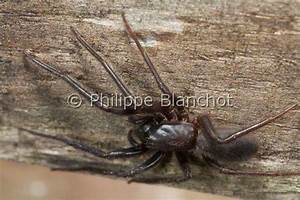
Label: spider